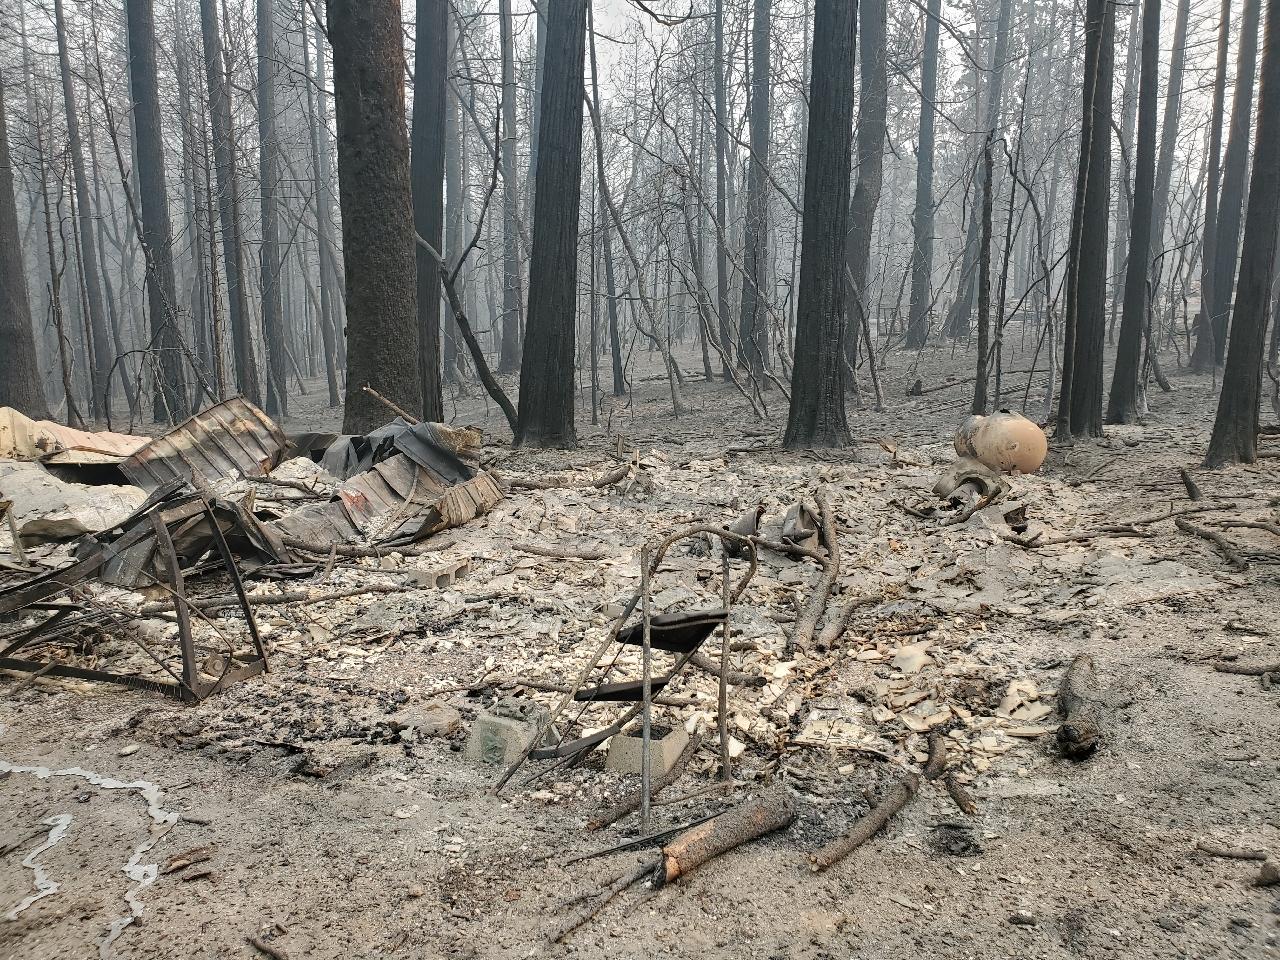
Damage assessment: destroyed